Maiden Bower hillfort

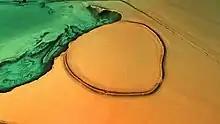
3D view of the digital terrain model

There is an original entrance gap on the south-east, and other later gaps. There was excavation by Worthington G. Smith, and the owner of the site, in 1913 at the south-east entrance. They found features later interpreted as the west wall of a timber gateway. Across the entrance was found a large pit with the disarticulated remains of about 50 persons, thought to be a ritual mass reburial rather than an indication of warfare.